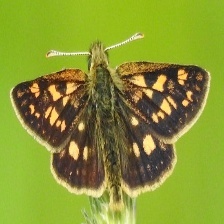
Species: CHECQUERED SKIPPER